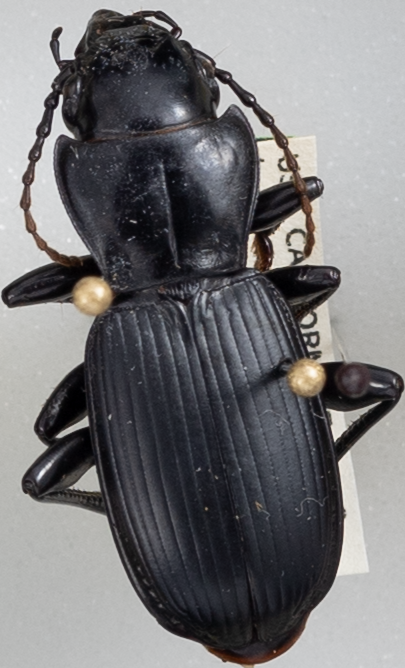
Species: Pterostichus lama
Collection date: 2022-07-19
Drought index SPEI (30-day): -0.8
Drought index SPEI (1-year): -1.01
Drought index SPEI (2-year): -2.09